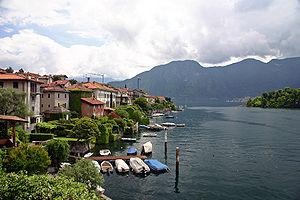
Ossuccio est une ancienne commune de la province de Côme dans la région Lombardie en Italie. Elle a fusionné avec Mezzegra, Tremezzo et Lenno depuis le 25 mai 2014 pour former la commune de Tremezzina.